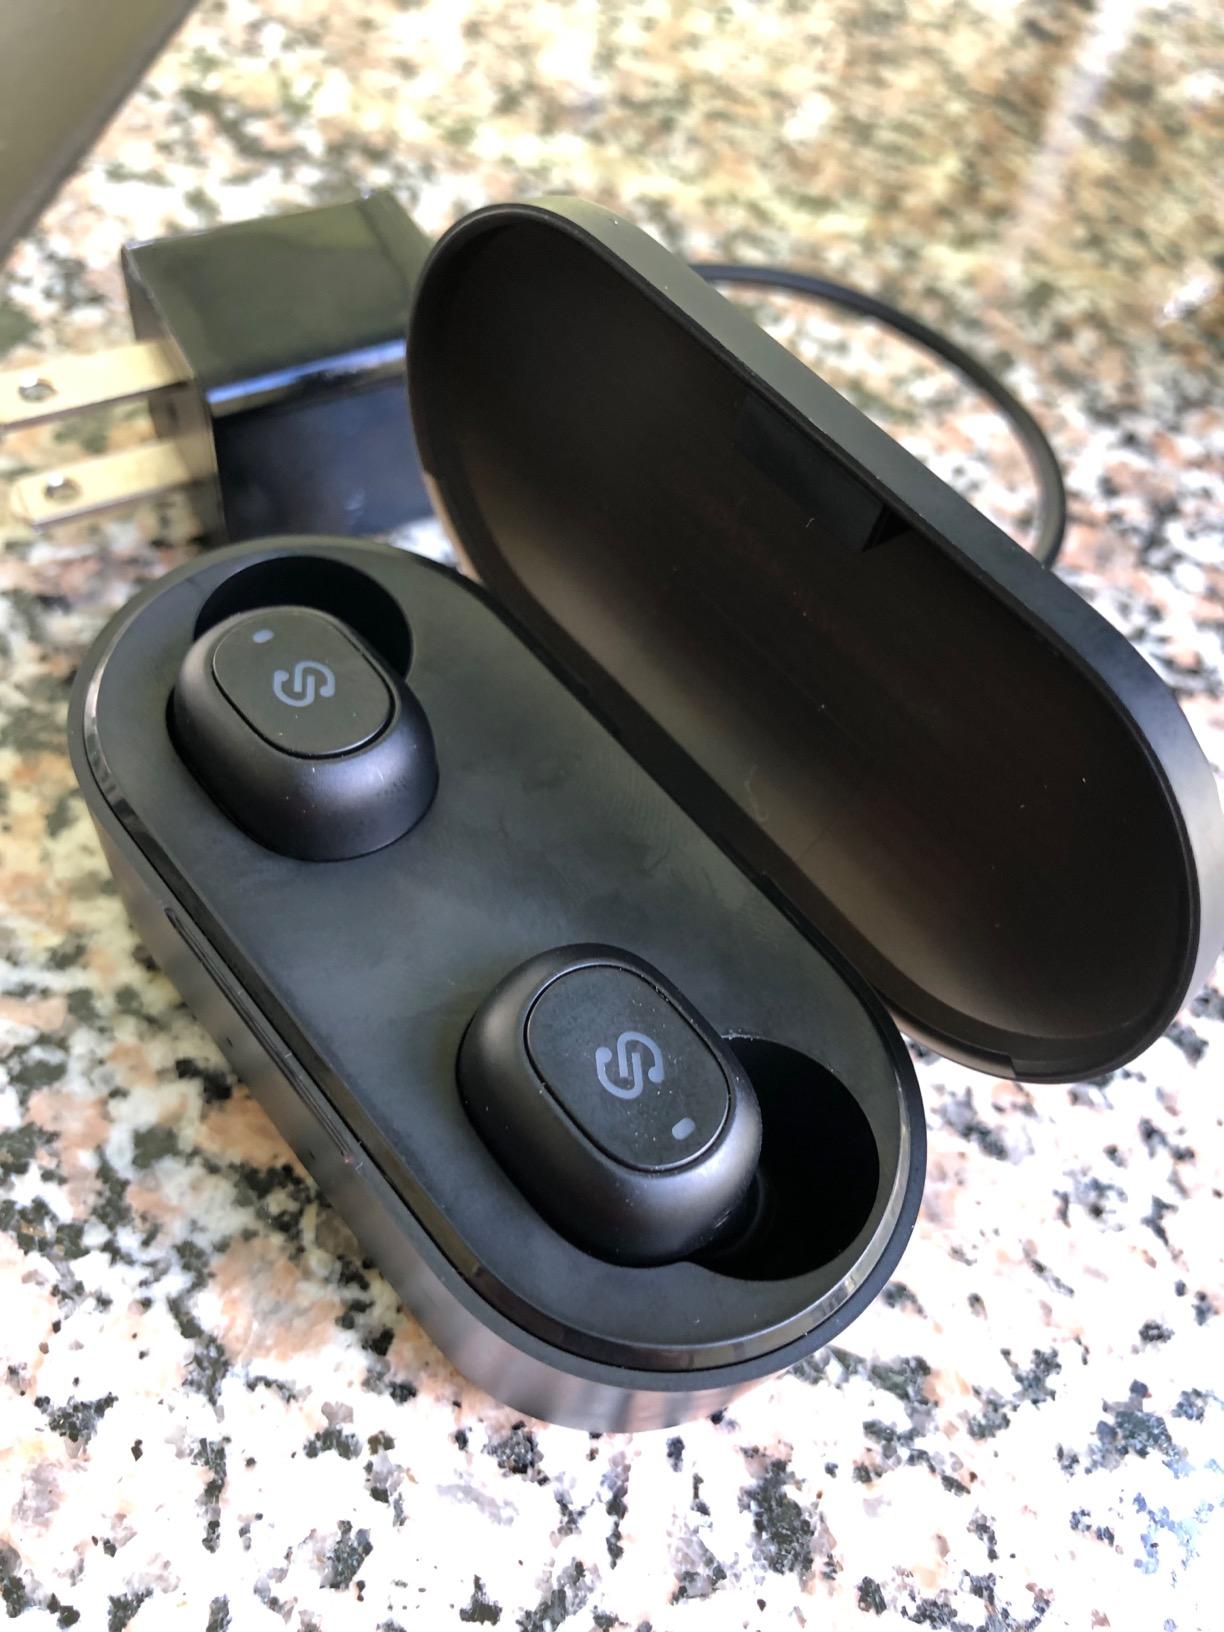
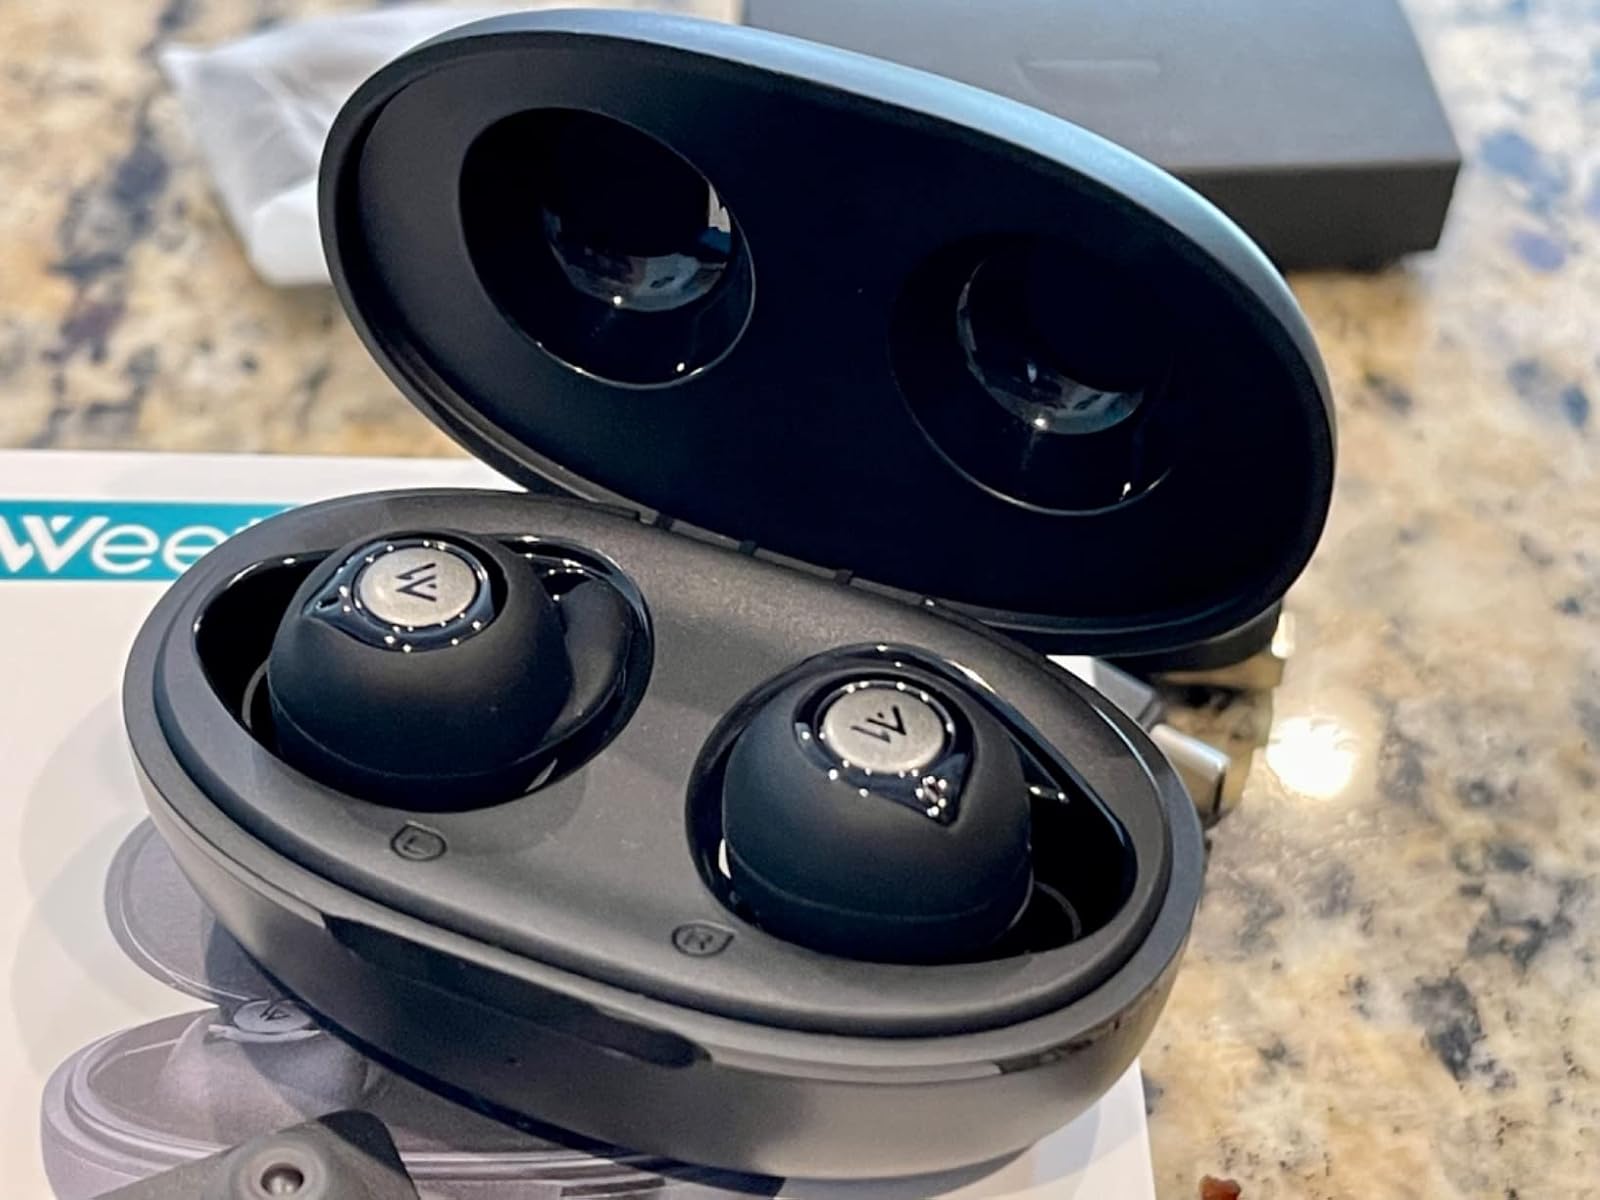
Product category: earbuds
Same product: no